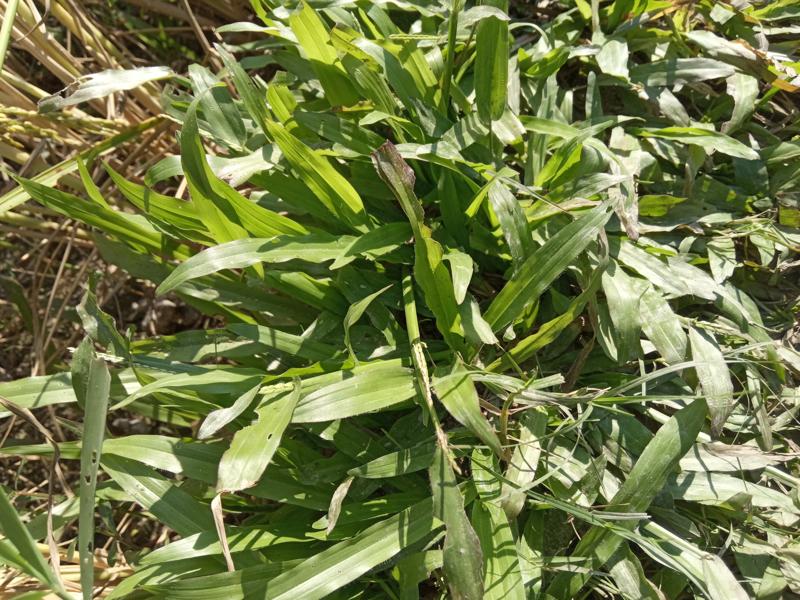
Weed species: Paspalum scrobiculatum